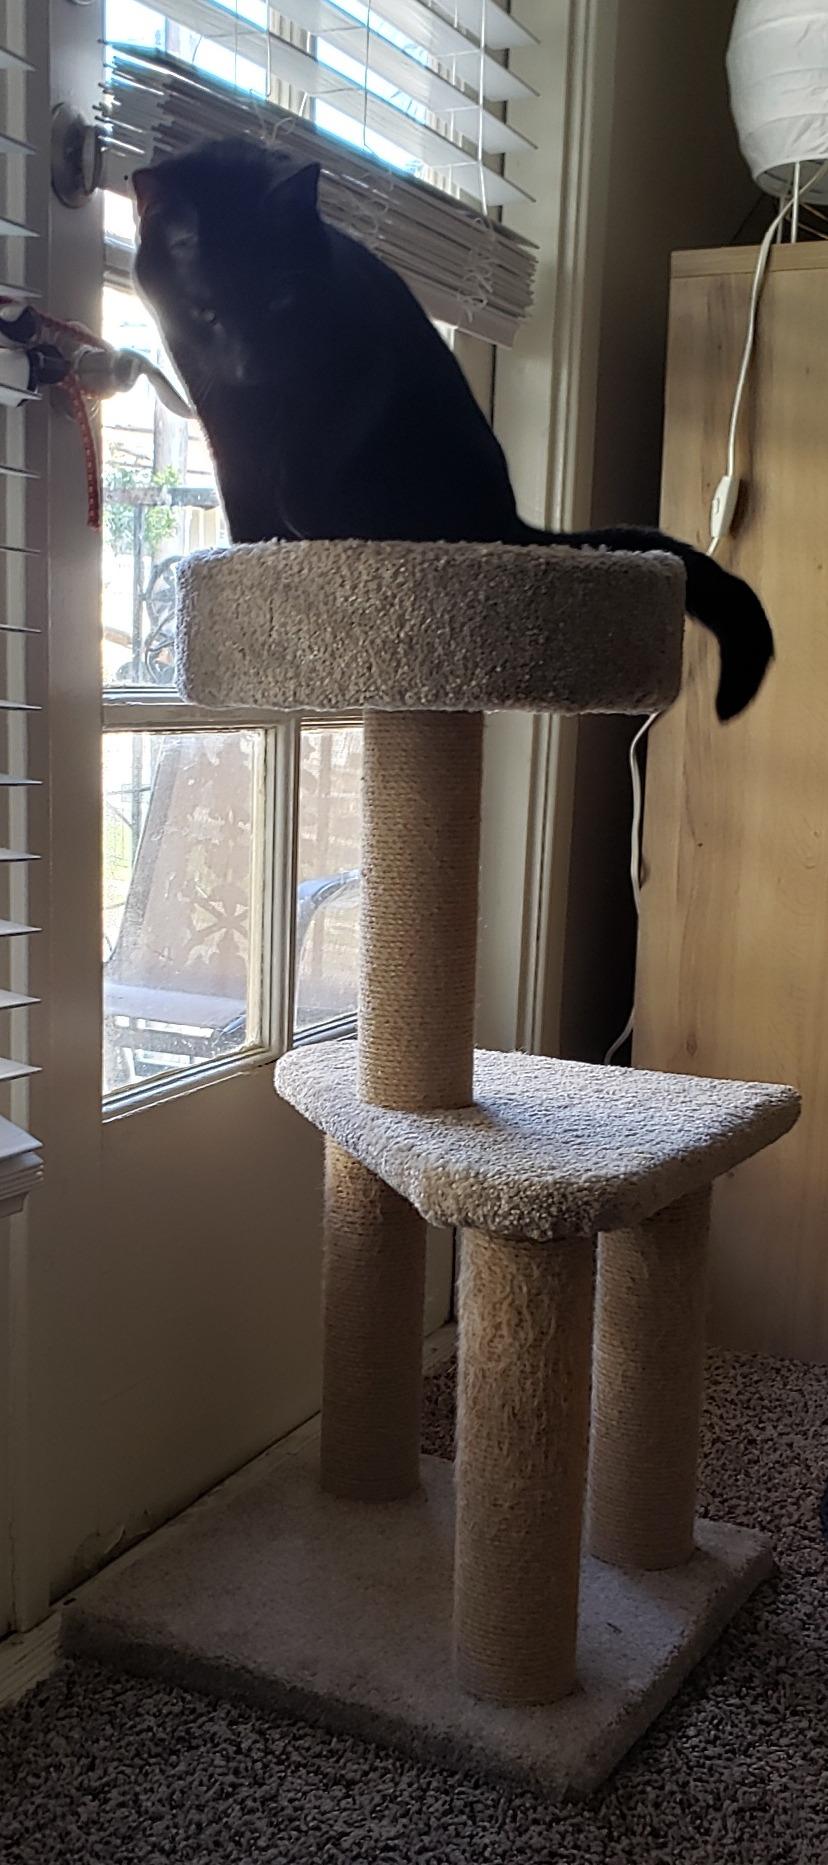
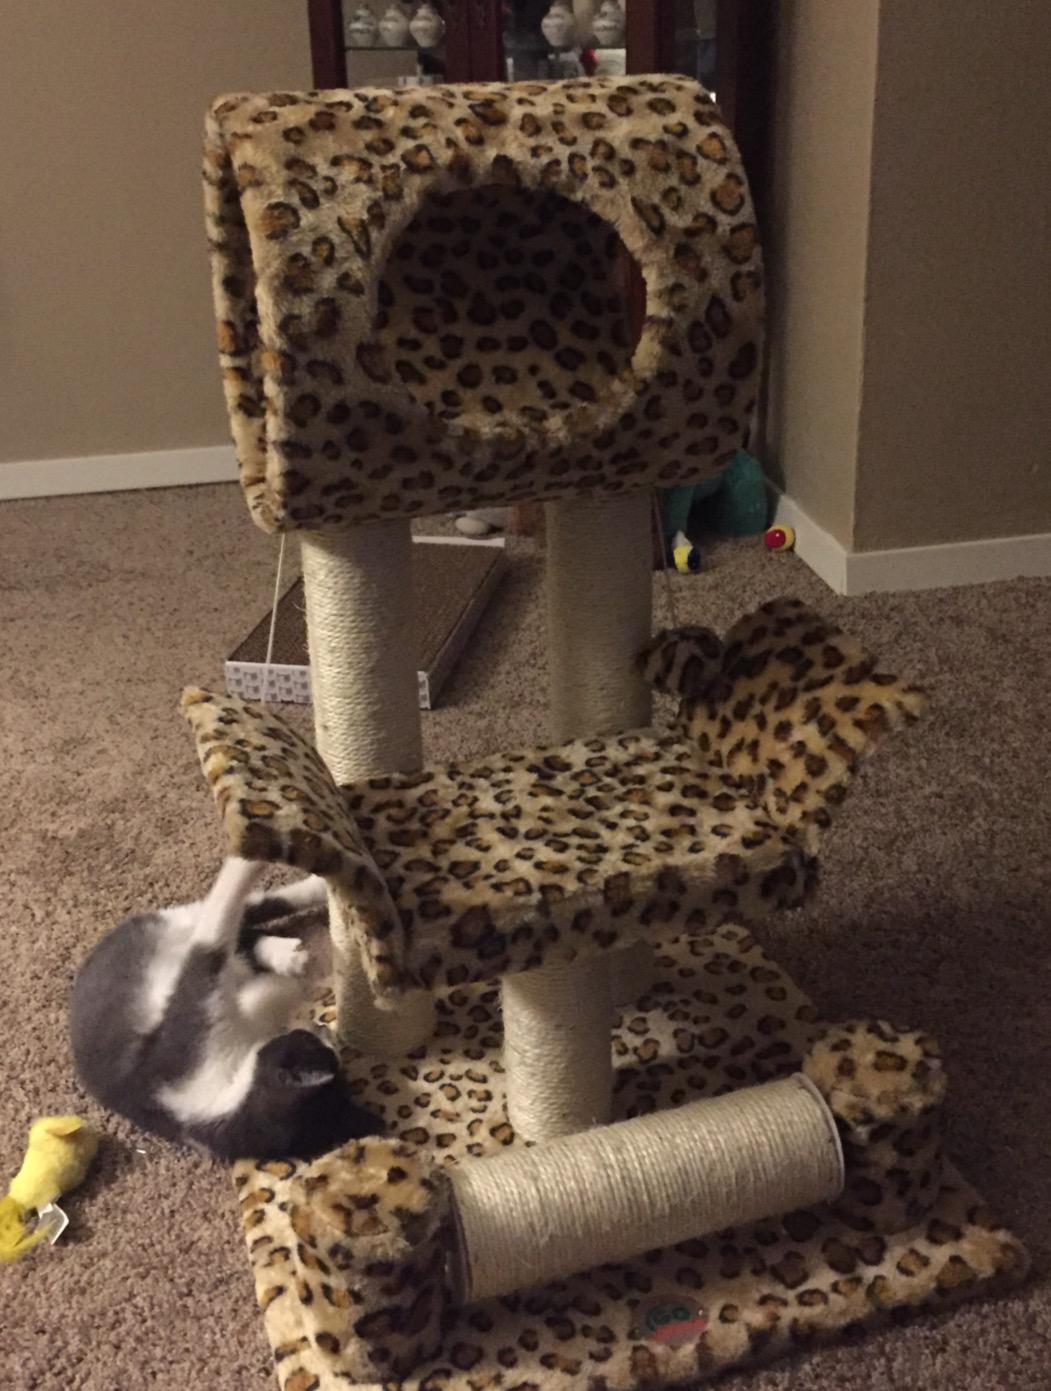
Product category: items_cat tree
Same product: no